Matilda Ridout Edgar

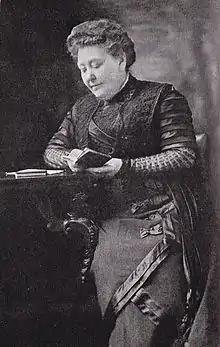
Image of Lady Edgar from the Women’s Canadian Historical Society of Toronto "Transaction No 8" (1914)

In 1890 Matilda Edgar published an edited collection of letters between her grandfather and his sons George and Thomas. They described life in Toronto and London and the battles of the War of 1812. The work celebrated the achievements of Canada in an effort to build national pride, and was well received.